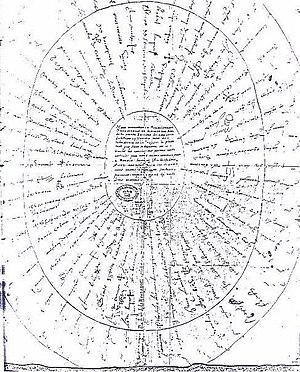
L'anglicisme round-robin est utilisé dans plusieurs contextes.
Jessé de Forest, est un colon protestant, pionnier du groupe wallon qui fonda après sa mort la ville de New York.